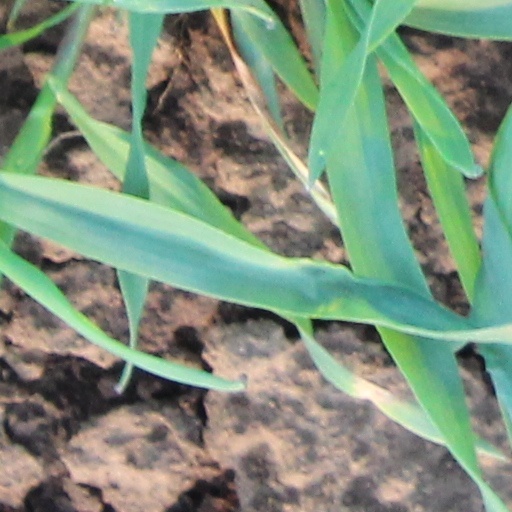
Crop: wheat